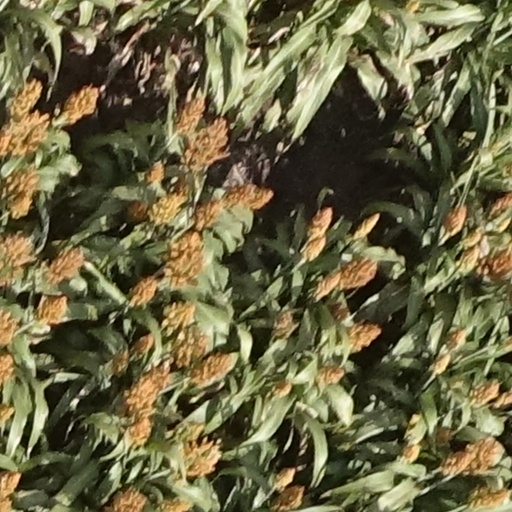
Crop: sorghum